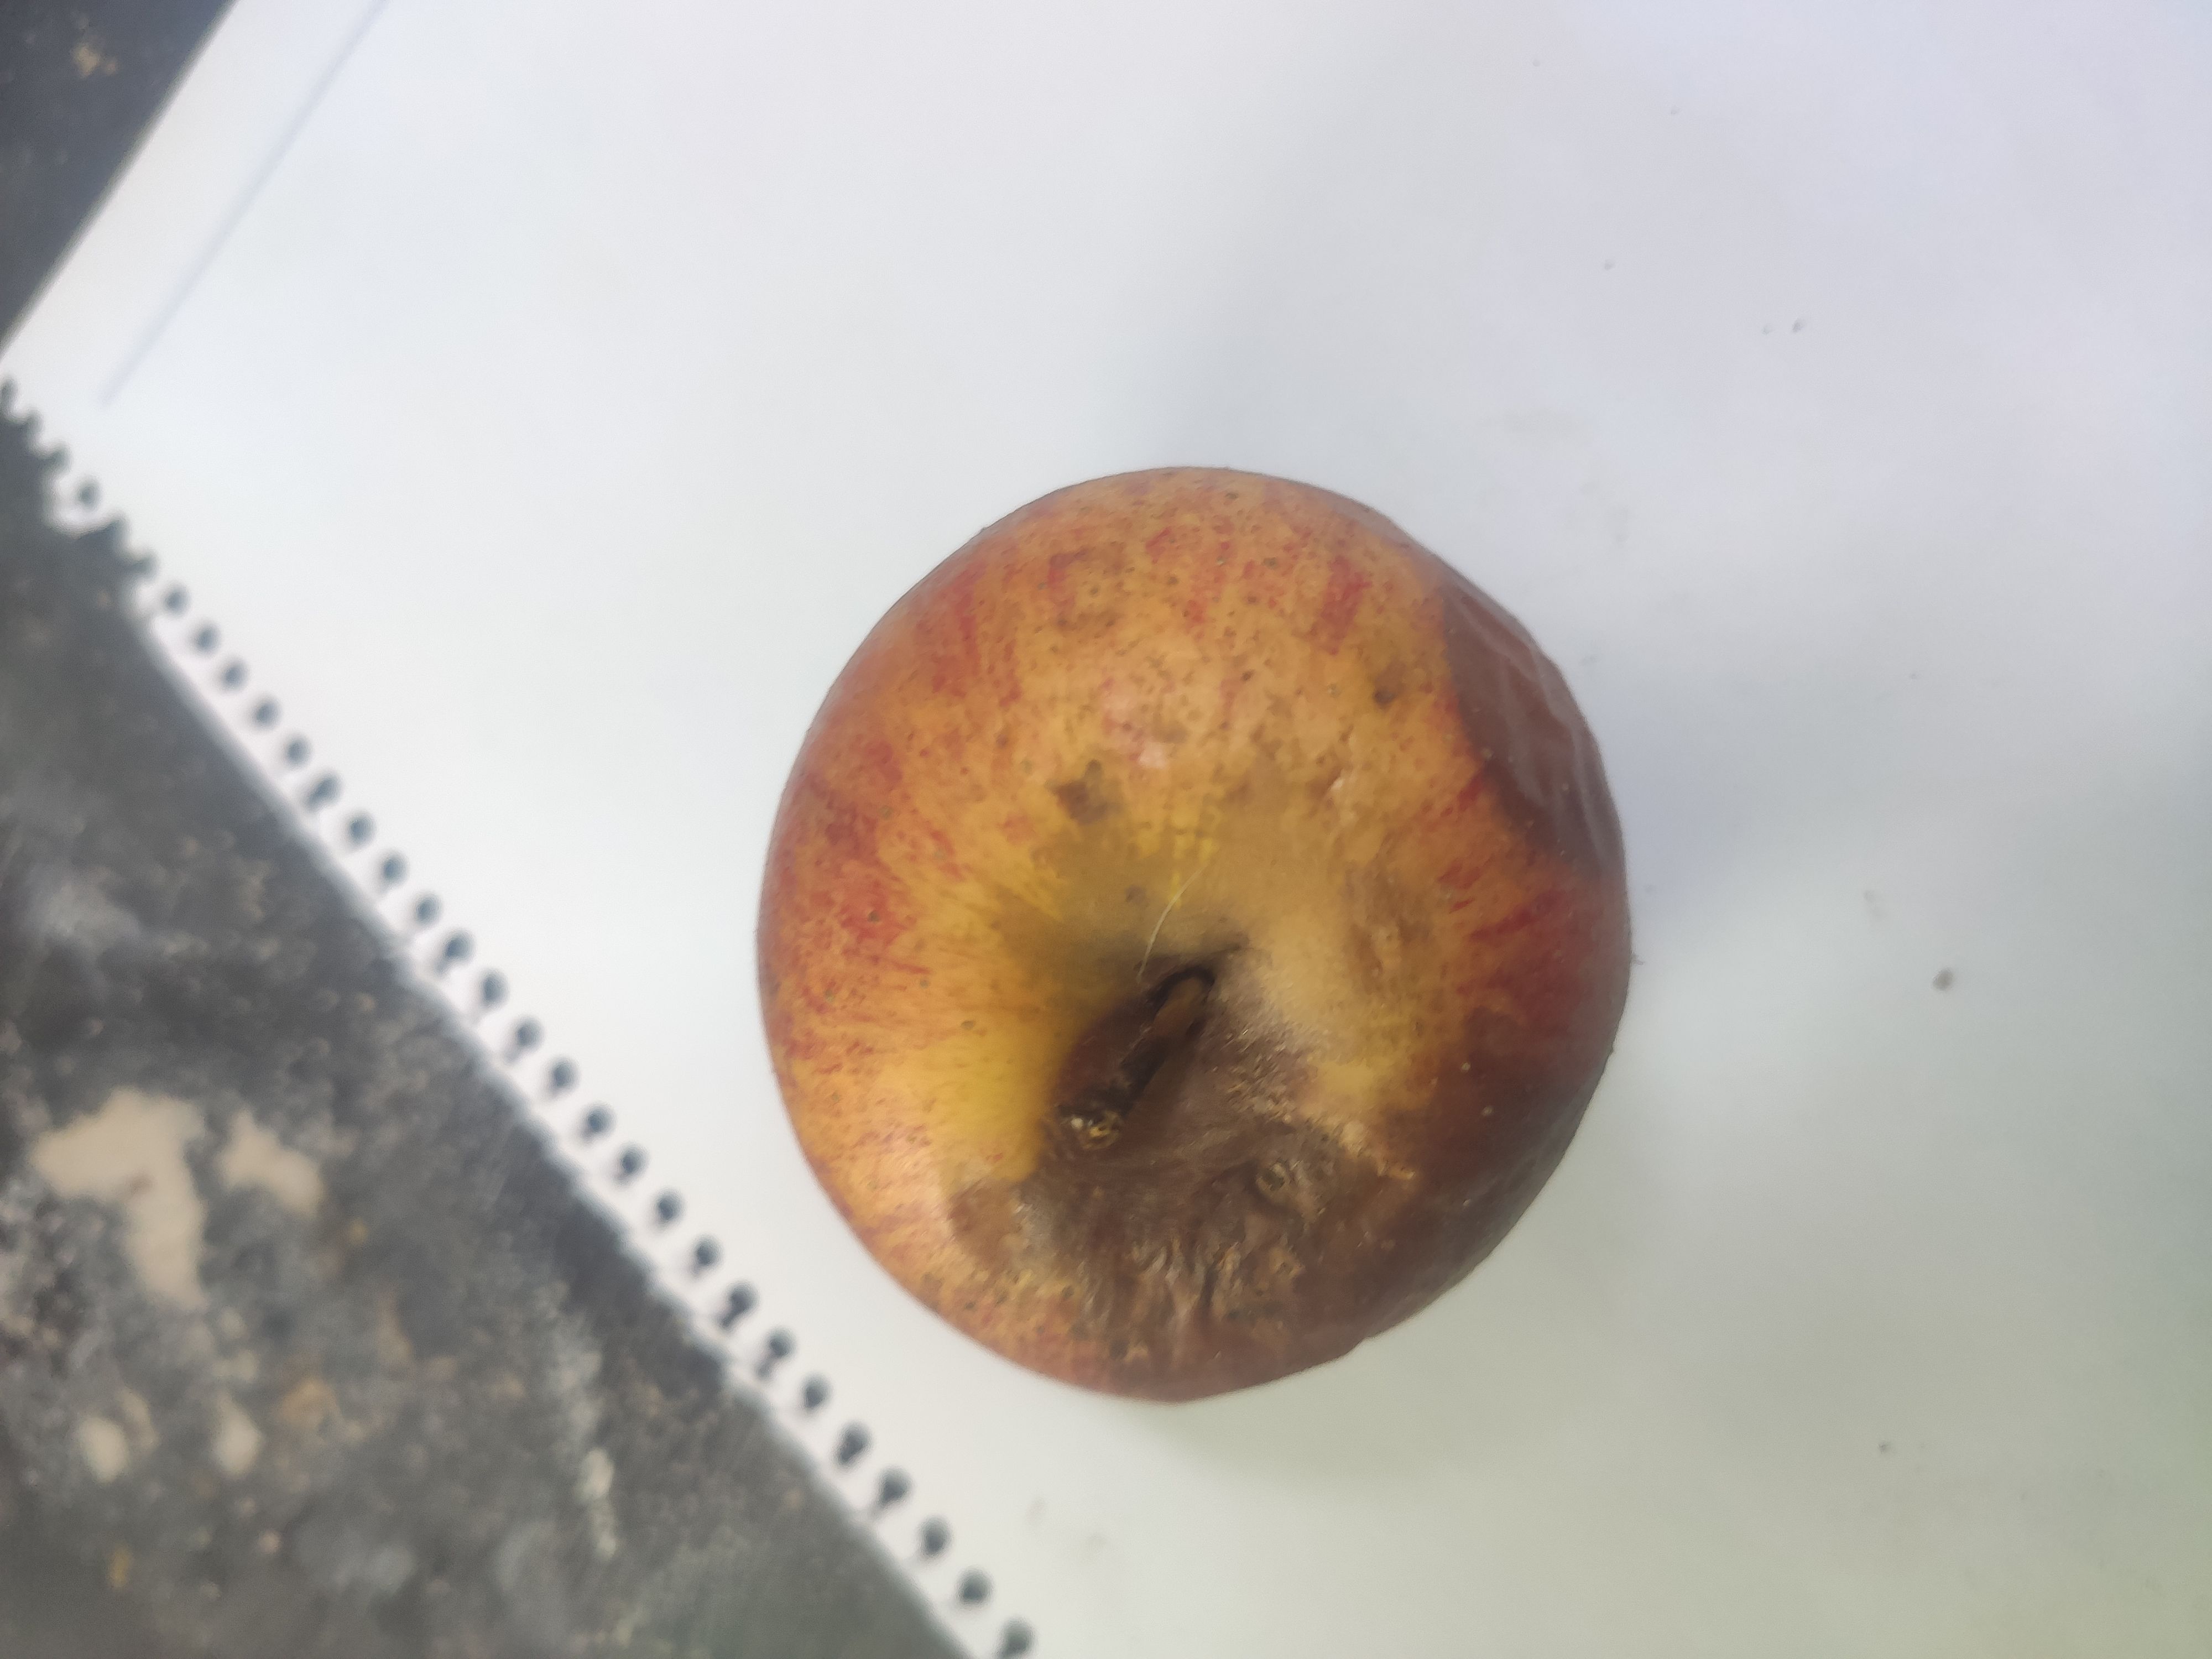
Fruit: apple
Grade: 3rd-grade